Secunderabad Junction railway station

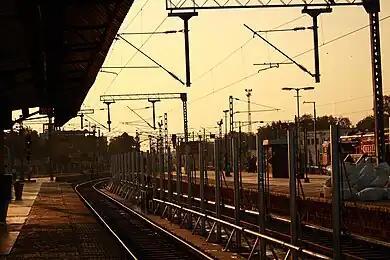
Platform 10 at twilight

Secunderabad is one of India's largest and busiest railway stations. The main railway terminus and a commuter hub in the Hyderabad urban area, it is one of three major stations serving the city; the other two are Kacheguda railway station and the Hyderabad Deccan railway station.